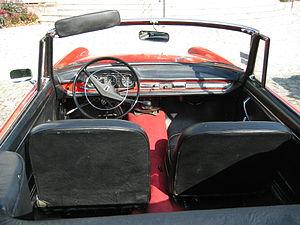
Peugeot 404 Cabriolet